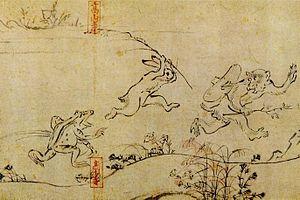
La peinture japonaise, l'un des plus anciens et des plus raffinés des arts visuels japonais, comprend une grande variété de genres et de styles. Comme c'est le cas dans l'histoire des arts japonais en général, la longue histoire de la peinture japonaise présente à la fois la synthèse mais aussi la concurrence entre l'esthétique japonaise native et l'adaptation d'idées importées, principalement de la peinture chinoise, particulièrement influente dans un certain nombre de domaines.
L'époque de Heian est l'une des 14 subdivisions traditionnelles de l'histoire du Japon. Cette période, précédée par l'époque de Nara, commence en 794 et s'achève en 1185 avec l'époque de Kamakura. L'ancienne capitale, Nara, est abandonnée au profit de la création de Heian-kyō, future Kyoto.